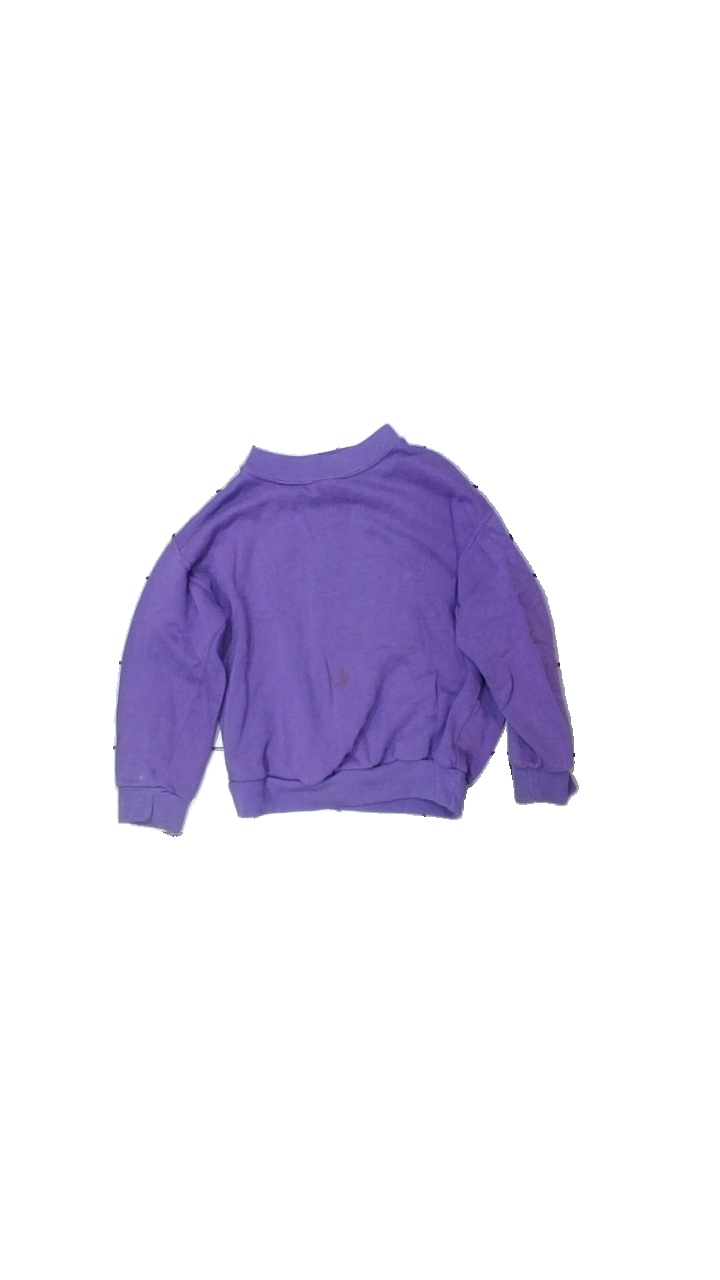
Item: Sweater (Children)
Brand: H&m
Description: sweater
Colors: Purple
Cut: C-collar
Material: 71% bomull 29% polyester
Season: All
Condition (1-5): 3
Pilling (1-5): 1
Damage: smuts fläck
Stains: Minor
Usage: Export
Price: <50